The Signs of the Zodiac

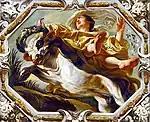
"Taurus (April)"

Jupiter in the form of a bull, his head crowned with flowers, kidnaps the nymph Europa. The bull symbolizes the strength acquired in April by the sun, the warmth of which makes trees and plants bloom.